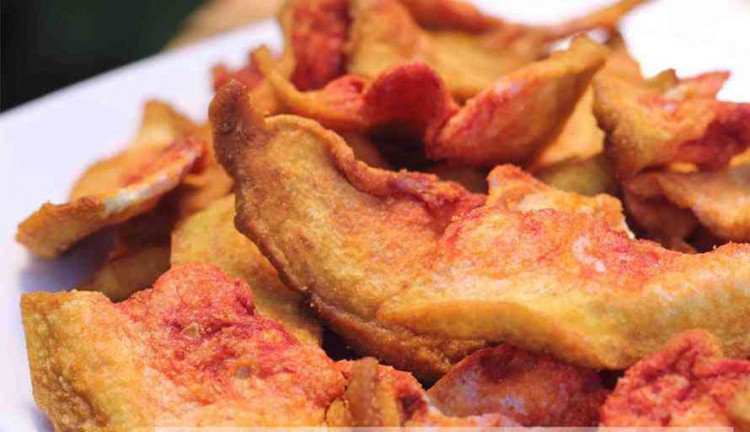
Label: Watermelon